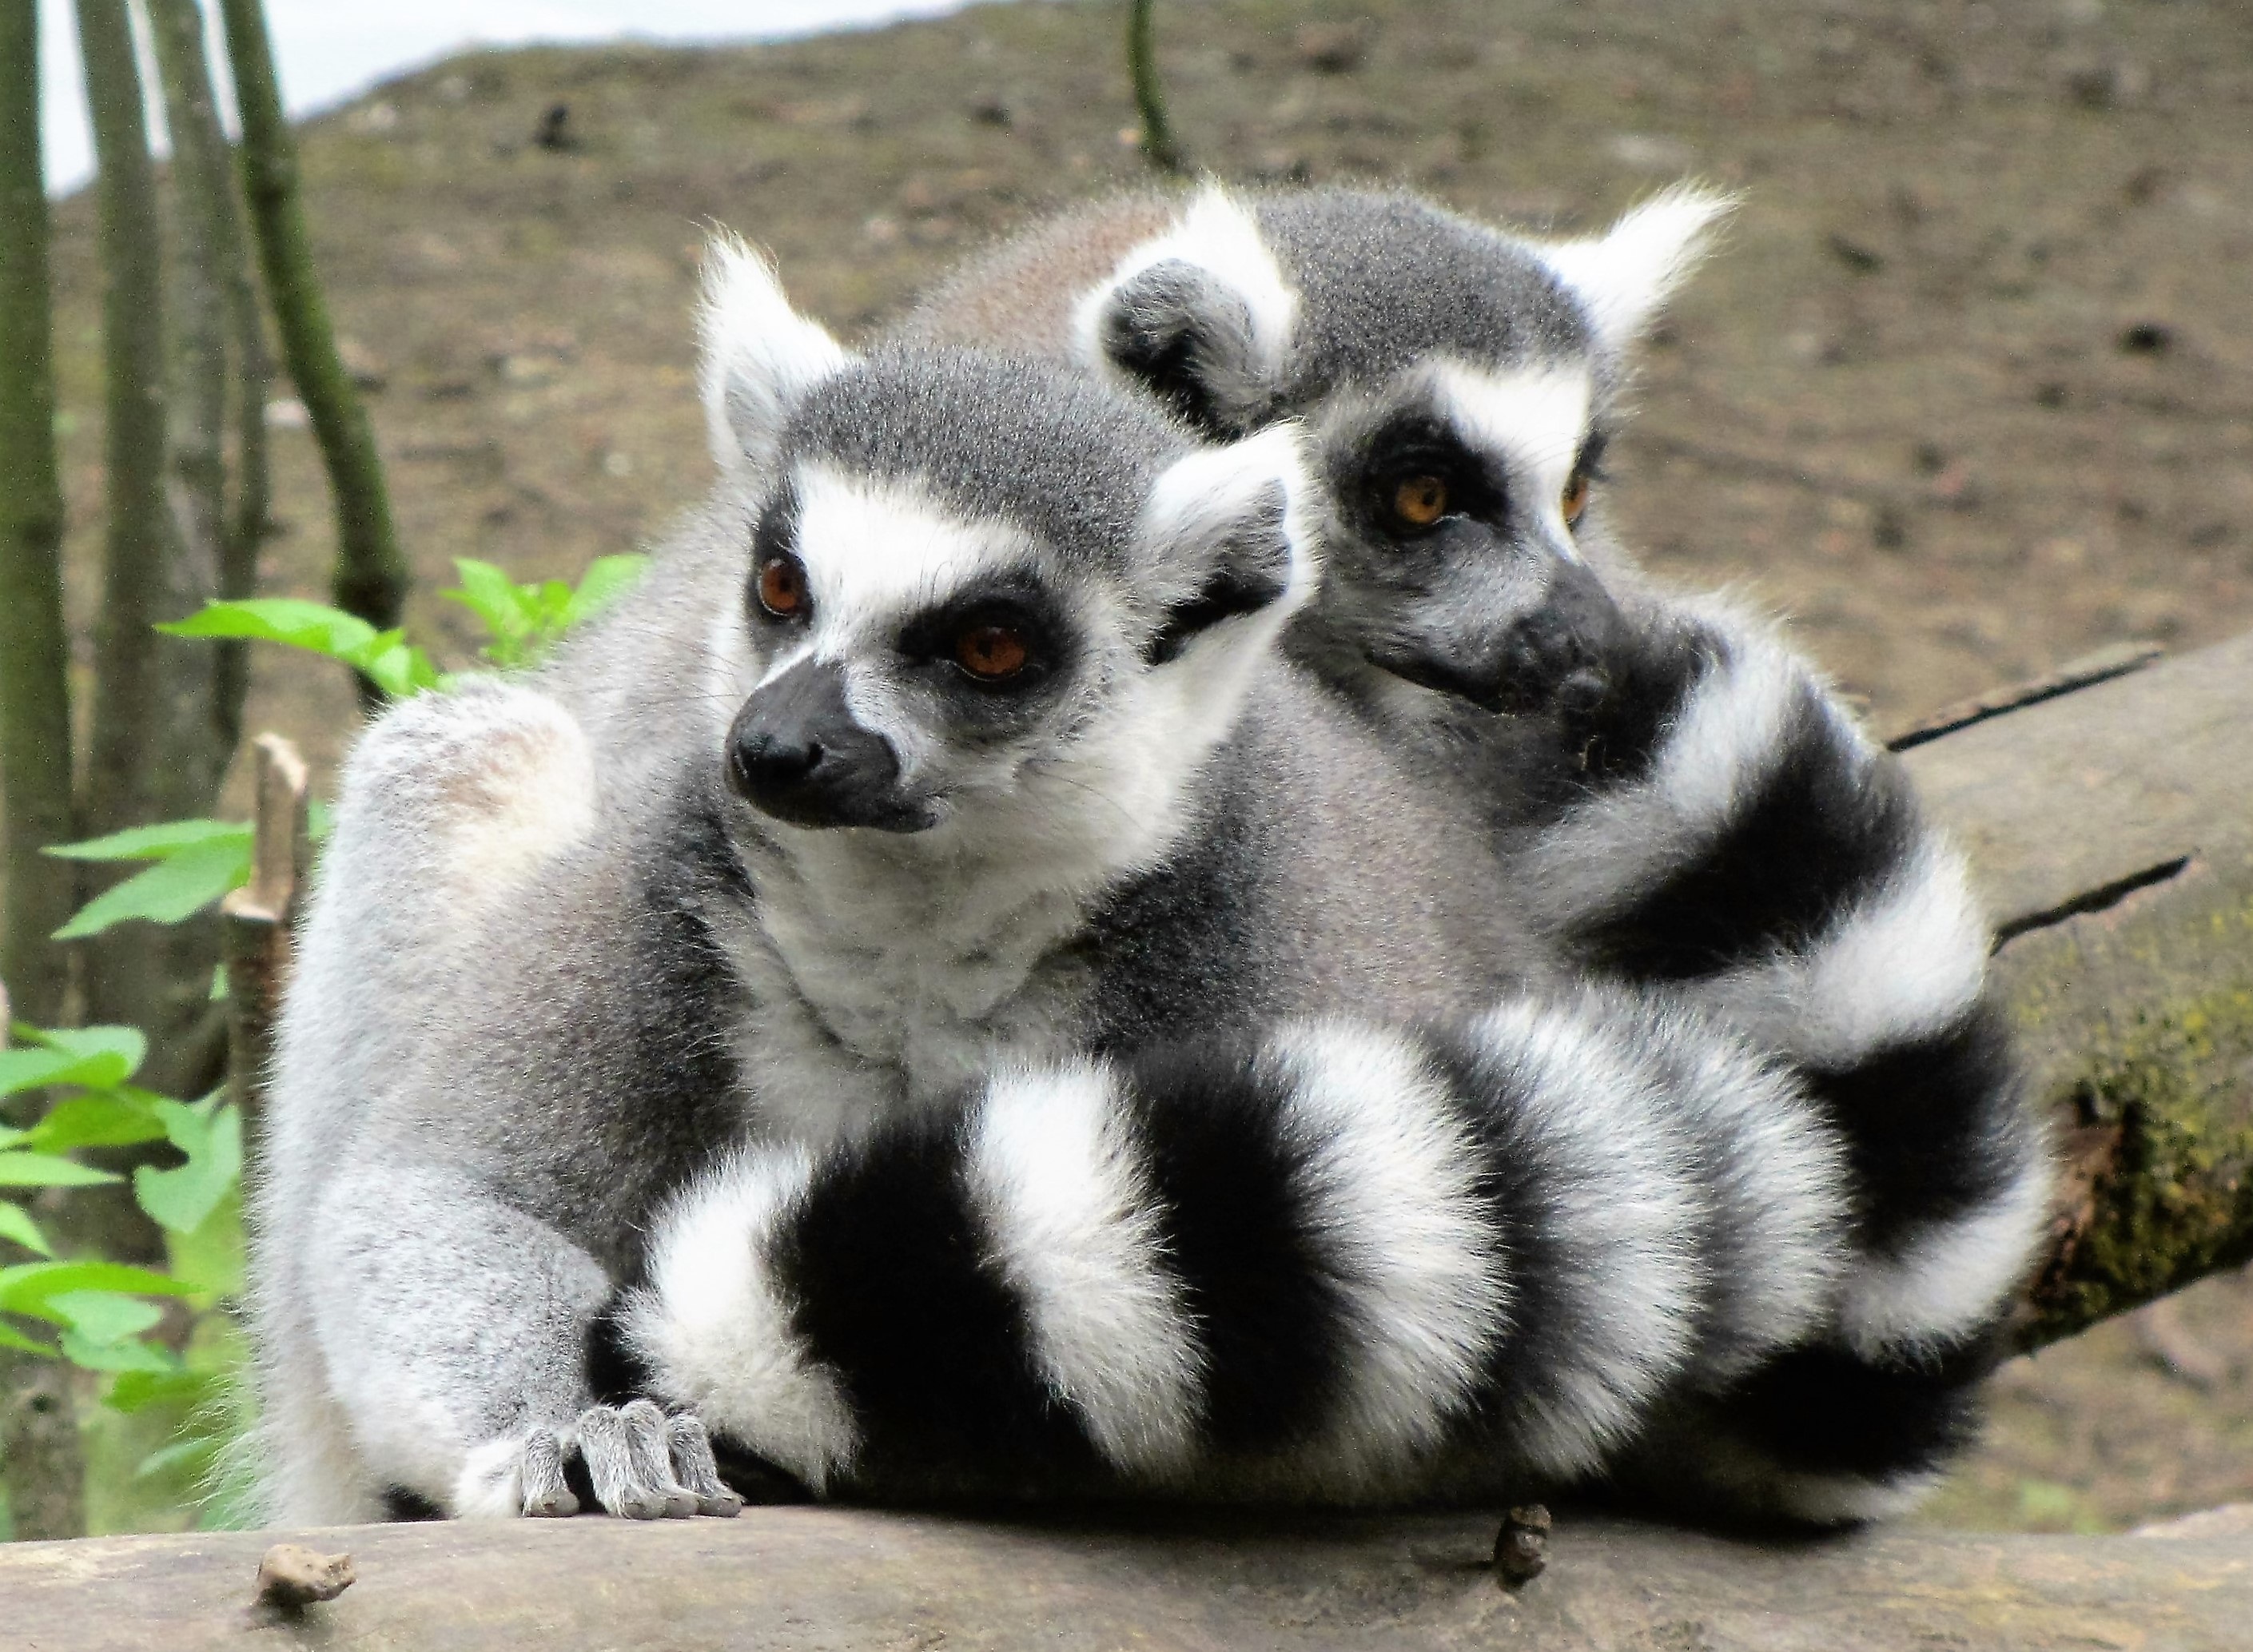
wildlife, zoo, mammal, monkey, fauna, black white, primate, striped, tail, vertebrate, monkeys, lemur, ring tailed lemur, long tail